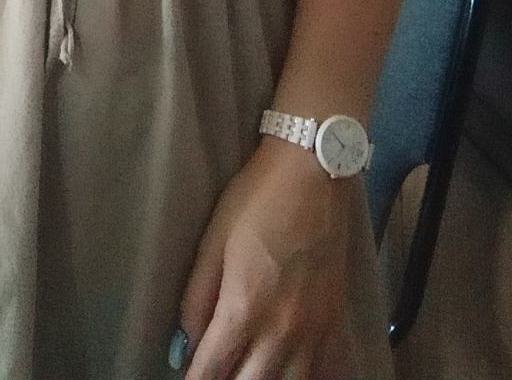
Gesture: no_gesture